Vlatka Oršanić

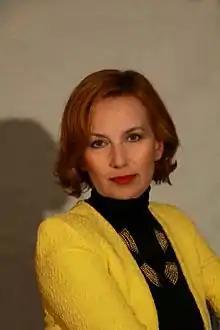

Vlatka Oršanić (born 1958) is a Croatian opera singer (soprano) and vocal pedagogue.